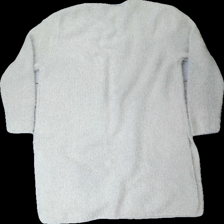
View: back
Type: Cardigan
Category: Ladies
Brand: Kappahl
Colors: Beige
Material: 100% poly
Cut: Regular
Size: M
Price range: 100-150
Recommended usage: Reuse
Description: Fuzzy beige cardigan with gold and silver threads from Kappahl, size M. Good condition.